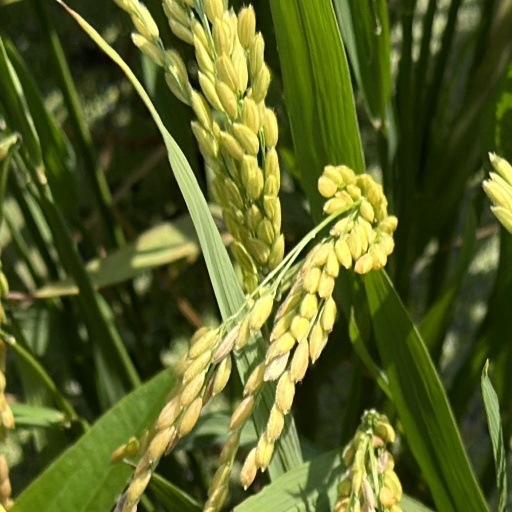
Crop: rice